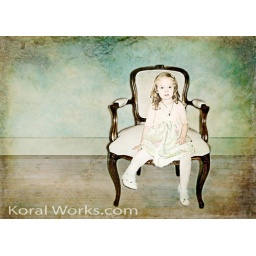
I used textures by Jerry Jones. The wall texture is the perfect clouds by riot jane.